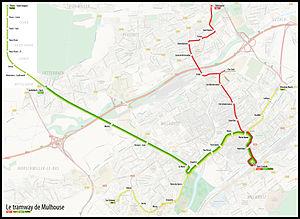
Carte du réseau de tramway de Mulhouse et du Tram-train Mulhouse-Vallée de la Thur au-delà de Lutterbach, Alsace, France. Utilisant les cartes d'OpenStreetMap.한국어: 지도 뮐 루즈의 전차 - ""OpenStreet 지도 ""의 믿을 수 관대 한 감독اردو: نقشہ ملہاؤس ٹراموے نقل و حمل کی - ""اوپن سڑک کا نقشہ"" کی ناقابل یقین سخاوت کی طرف سے ہدایت"
Mulhouse est une ville française, métropole du département du Haut-Rhin, située en région Grand Est. Héritière de la République de Mulhouse, elle fait partie de la région culturelle et historique d'Alsace.
Le tramway de Mulhouse est le réseau de tramway desservant la ville de Mulhouse et son agglomération. Mis en service le 20 mai 2006 en ce qui concerne ses deux premières lignes et le 12 décembre 2010 pour sa troisième ligne, en même temps que le Tram-train Mulhouse Vallée de la Thur qui relie Mulhouse à Thann.